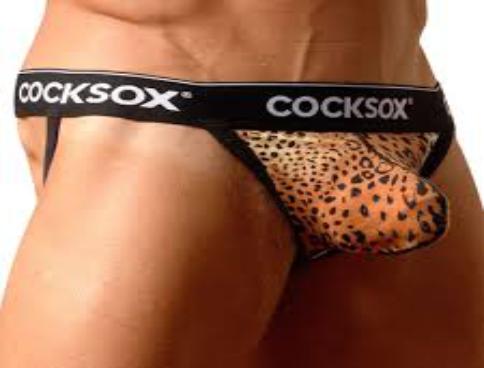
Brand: Cocksox
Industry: Clothes